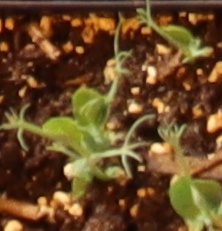
Label: Field Pea